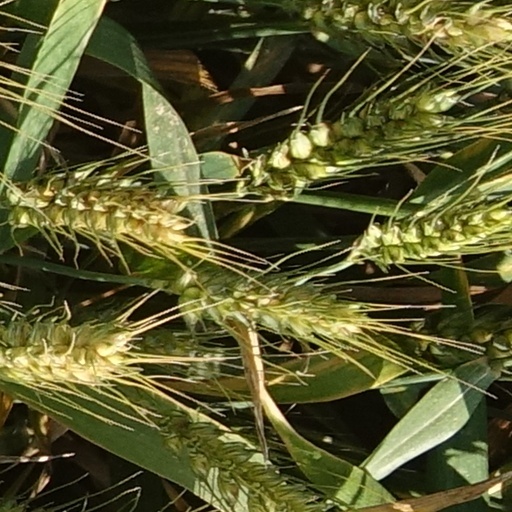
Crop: wheat